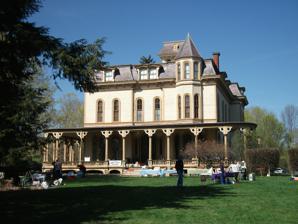
Building: Park–McCullough Historic House
Country: United States of America
Year built: 1864
Historic house in Vermont, United States United States historic place Park–McCullough Historic Governor's Mansion U.S. National Register of Historic Places U.S. Historic district Contributing property Show map of Vermont Show map of the United States Location North Bennington, Vermont Coordinates 42°55′41.89″N 73°14′49.02″W / 42.9283028°N 73.2469500°W / 42.9283028; -73.2469500 Built 1864 Architect Diaper & Dudley Architectural style Late Victorian Part of North Bennington Historic District ( ID80000328 ) NRHP reference No. 72000090 Significant dates Added to NRHP October 26, 1972 Designated CP August 29, 1980 The Park–McCullough Historic Governor's Mansion is one of the best-preserved Victorian mansions in New England . It is a thirty-five room mansion, set on 200 acres (80 hectares) of grounds, and located off Vermont Route 67A in North Bennington, Vermont . The house was built in 1864–65 by attorney and entrepreneur Trenor W. Park (1823–1882), who was born in nearby Woodford, Vermont but amassed his fortune overseeing the mining interests of John C. Fremont in California . It was designed by Henry Dudley, a prolific New York architect of the popular firm of Diaper and Dudley. The house cost $75,000 and the family moved in on Christmas Day, 1865. His descendants made extensive renovations to the house in 1889–90, largely in order to entertain President Benjamin Harrison who had come to town to dedicate the new Bennington Battle Monument . The Park–McCullough Historic Governor's Mansion is an important example of an American country house in the Second Empire Style. It also incorporates architectural features of the Romantic Revival style popular at the time. The house is now owned by a non-profit organization and is open to the public. Family history Trenor William Park Trenor William Park was born outside Bennington, Vermont in Woodford, Vermont on December 8, 1823. His family was not wealthy while he was growing up. By the age of 16, Trenor was already studying law and subsequently, was admitted to the Vermont bar at age 21. He married Vermont Governor Hiland Hall's daughter, Laura V.S. Hall, on December 15, 1846. They had three children together: Eliza “Lizzie” Hall Park (October 17, 1848 – 1938), Laura “Lila” or “Birdie” Hall Park (1858–1939), and Trenor “Train” Luther Park (1861–1907). Trenor, Laura, and Lizzie traveled to San Francisco in 1852, following Hiland Hall, who had been appointed California Land Commissioner. Trenor joined the law firm of Halleck, Peachy & Billings , but later opened a law firm of his own. He found great success in the West, managing the Mariposa mines for John C. Fremont . The Park (and McCullough) fortunes also encompassed other international ventures, including banking and railroads. At one time Trenor served as president of the Panama Canal Railway, and he founded the First National Bank of North Bennington, Vermont. The family returned to North Bennington, Vermont in 1863. Construction began on the “Big House,” as it was affectionately called, between 1864 and 1865. Trenor William Park ran for vice-president of the United States in 1864. On his death left $10,000 to Harvard University. Trenor Luther Park Trenor William Park's son, Trenor "Train" Luther Park (1861–1907), married Julia Hunt Catlin.  He was a Harvard graduate and importer of silks. He was a commodore of the New York Yacht club and won the Roosevelt Cup in sailing.  He and Julia sailed across the Atlantic 75 times. His mansion, named "Hill Crest", was built in the late 1890s in Purchase, New York, and is now the Old Oaks Country Club. Trenor and Julia had three children: Julia (died aged 3 days), Elliot Edith (died aged 10, by falling through a plate glass roof in New York City), and Frances. Trenor died in 1907, six months after losing his daughter. After his death, Julia and Frances moved to a house in Paris, France, and bought the Chateau d'Annel in the north. Frances later married surgeon E. Gerald Stanley, whom she met at her mother's chateau during World War I, and they had five children. During World War I, Julia turned the Chateau d'Annel into a hospital on the front lines. In 1917, she was the first American woman to be awarded the Legion of Honor and the Croix de Guerre in France in honor of her wartime efforts. Julia went on to marry the governor of New York's nephew, Chauncey Mitchell Depew, then after a divorce, she married General Adolphe Emile Taufflieb. She died, in 1947, at her residence in Cannes, France, "Villa Nevada".  Coincidentally, it was the same residence where Queen Victoria's son, Prince Leopold, Duke of Albany , had died in 1884. Eliza Hall Park Trenor William Park's older daughter, Eliza “Lizzie” Hall Park (October 17, 1848 – 1938), married John G. McCullough on August 30, 1871. McCullough was born in 1835 in Newark, Delaware. He began a law practice in Philadelphia, Pennsylvania, and later opened another office in Mariposa County, California. Together, Lizzie and John had four children, Hall Park McCullough (1872–1966), Elizabeth “Bess” McCullough Johnson (1873–1965), Ella Sallie Park McCullough (or Sister Mary Veronica, 1874–1965), and Esther Morgan Park McCullough (1888–1957). He was elected governor of Vermont in 1902. In 1875, after the death of her mother, Lizzie became the caretaker of the house. Her father died in 1882, and Lizzie bought out the stake her siblings had in the home to become the sole owner along with her husband; she paid Laura and Trenor $23,333 each. After her husband's death in 1915, Lizzie oversaw the house until she died in 1938.  Even though her son, Hall Park McCullough, inherited the house, it was her daughter, Elizabeth “Bess” McCullough Johnson, who resided in the house until her death in 1965. None of the remaining descendants resided in the house after Bess's death. John G. McCullough II (Hall Park McCullough's son and Bess's nephew) inherited the house in 1966 and in 1968 offered the property to the Park–McCullough House Association. The "Big House" Trenor Park purchased the land the house sits on in North Bennington, Vermont from his father-in-law, Hiland Hall. The “Big House” was under construction from 1864 to 1865, on a property of almost 200 acres (0.81 km 2 ), and was designed by New York architectural firm Diaper and Dudley. The house was built in the Second Empire style. Over time, the total amount of land owned by the family topped 600 acres (2.4 km 2 )! It was originally built as a summer cottage/retreat from their New York home. The family occupied the house most likely from May or June to September or October, and occasionally spent the winter holidays at the house. From 1865 through 1965, the house was occupied by four generations of the Hall, Park, and McCullough families. The Park family moved into the “Big House” on December 25, 1865. As the lady of the house, Laura was responsible for purchasing the furnishings in the house. The style of the house borrows from many different styles, including Second Empire and Gothic. The house is quite revolutionary for the time because there was indoor plumbing, hot and cold water, and gas lighting. Because of the hazard the gas machine posed, the Park's insurance was cancelled. Only some of the fixtures were converted to electricity around 1910. Most rooms contained fireplaces which provided heat, but if that was not enough, there was a steam boiler, located in the basement, which heated air and rose to the first and second floors. Diaper and Dudley also designed the Carriage Barn, which was built between 1865 and 1866. It was renovated many years later to make room for automobiles, and included hardwood floors and new partitions. The Park's dog, Abe, occupied the dog house located to the east of the main entrance. It was turned into a play house in its current location, complete with a kitchen (with a wood stove and furniture) and details similar to those in the “Big House”. What once was part of the apartment occupied by Hiland Hall and his wife is now a sitting room right above the staircase on the second floor. This renovation was made around 1889–1890. This was the first of many renovations made to the home after Lizzie and John became masters of the home. President Benjamin Harrison (1833–1901) stayed at the home in August 1891 for the celebration of the dedication of the Bennington Battle Monument . Lizzie and John introduced the Colonial Revival architecture style to the house in 1889 in preparation for the President, when the renovations were made to the front hall. The main hall is 75 feet (23 m) long, and includes a large fireplace and inglenook bench. The parquet floor, fireplace, and inglenook bench were installed in 1891 prior to the visit from the President. The wallpaper that still covers the walls dates to that renovation. Even though many renovations have taken place over the years that the family occupied the house, the Park–McCullough house is one of the best preserved Victorian mansions in New England . It still largely retains the original design of the house, including original pieces owned and used by the family over one hundred years. When the family first moved into the house, Lizzie chose for herself the bedroom that would be hers for the entire time she lived in the house. It is located right off the master bedroom that her parents slept in, and when she married John G. McCullough, the couple continued to live in her childhood bedroom. The “Big House” boasts 14 chimneys and 35 rooms – 20 of which are bedrooms. When first built, the house contained 18 coal burning fireplaces, all of which were constructed out of Italian (not Vermont) marble. To keep up with the changing styles of the time, the fireplaces located in the library, main and west halls were converted to wood burning. The house has two entrances, one for those who arrived by carriage (which is located on the South) and one for those that had walked to the house (located on the East). When entering the house from the South, guests are welcomed by a bust of Hiland Hall, placed on the mantle of the fireplace. Rooms on the first floor include the Morning, Library, Music, Dining and Billiard rooms, which all have entrances to the long hallway. The lady of the house used the Morning room to meet with house staff or write letters. The Library is also known as the gentlemen's parlor, which was used as an office by Trenor Park and by John G. McCullough during his tenure as Governor. After the death of John, Lizzie changed the space to another sitting room. The Music room served as a venue for visits from guests, which lasted only 20 minutes. The dining room table is thought to have been used by the McCullough's in their New York home. The room also has a smaller, circular table near the widows used for more informal meals.  The billiard room contained many luxurious and high-tech gadgets, including a billiard table which reportedly cost $803 (made around 1875) and an elevator that ran between the first and second floors, which was installed in 1930 by Lizzie. There is only one bedroom on the second floor that did not have access to a bathroom, and as such, a hole was cut in the wall to make a door and provide access to a bathroom on a lower floor. This bedroom was occupied at one time by Esther Morgan Park McCullough, Lizzie's daughter Part of the west wing of the house was removed around 1940. Rooms that were contained in this section included the original kitchen and sections of the servants’ living area. Over time, the McCullough's changed their gardens (surrounding the grounds) around, and at one point, converted them into a tennis court . The Park–McCullough House Association The Park–McCullough House Association, which was offered the house by John G. McCullough II, was formed in 1968. It is a non-profit charitable/membership corporation, which is governed by a Board of Trustees, and requires full and part-time employees and volunteers. The Association sponsors educational programs that are suitable for both adults and children, tours of the home, and hosts many special events at the property. In 1972, the “Big House” was placed on the National Register of Historic Sites. The Association formally received deeds to the property in 1975 and 1984. See also List of botanical gardens in the United States National Register of Historic Places listings in Bennington County, Vermont References